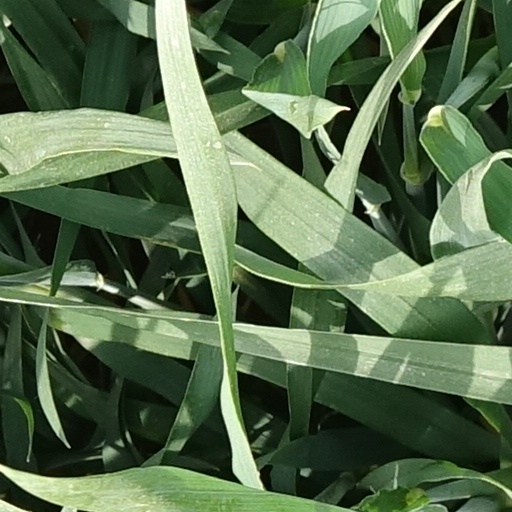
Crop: wheat